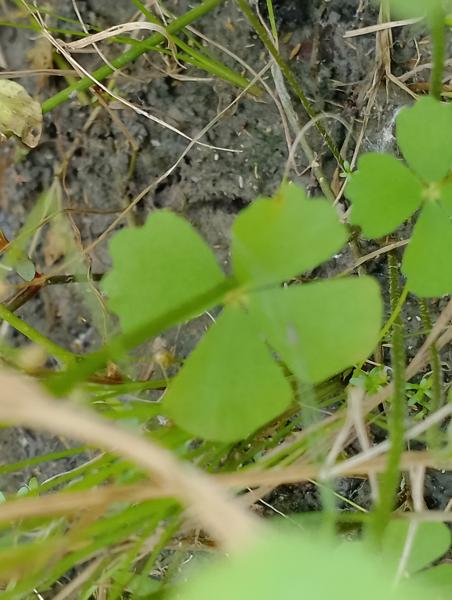
Weed species: Marsilea minuta